Freya Ridings

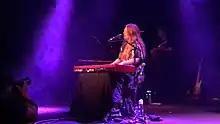
Ridings performing in Sydney, Australia in March 2020.

Ridings released her debut single, "Blackout", on 5 May 2017. She released the single "Maps" (a cover of the Yeah Yeah Yeahs hit) on 30 June 2017. On 22 September 2017 she released her debut live album "Live at St Pancras Old Church". After releasing the album she went on to her first full headline tour in the UK. She spent most of 2017 supporting the likes of Tears for Fears, Tash Sultana and Lewis Capaldi. She released "Lost Without You" on 3 November 2017. The song peaked at number 9 in the UK Singles Chart, after being featured on the reality show "Love Island" in July 2018. It was subsequently chosen by Scott Mills' as his 'Tune of the Week' on his Radio 1 show in August 2018. She released her second live album, "Live at Omeara", on 30 March 2018. She released the single "Ultraviolet" on 15 June 2018.